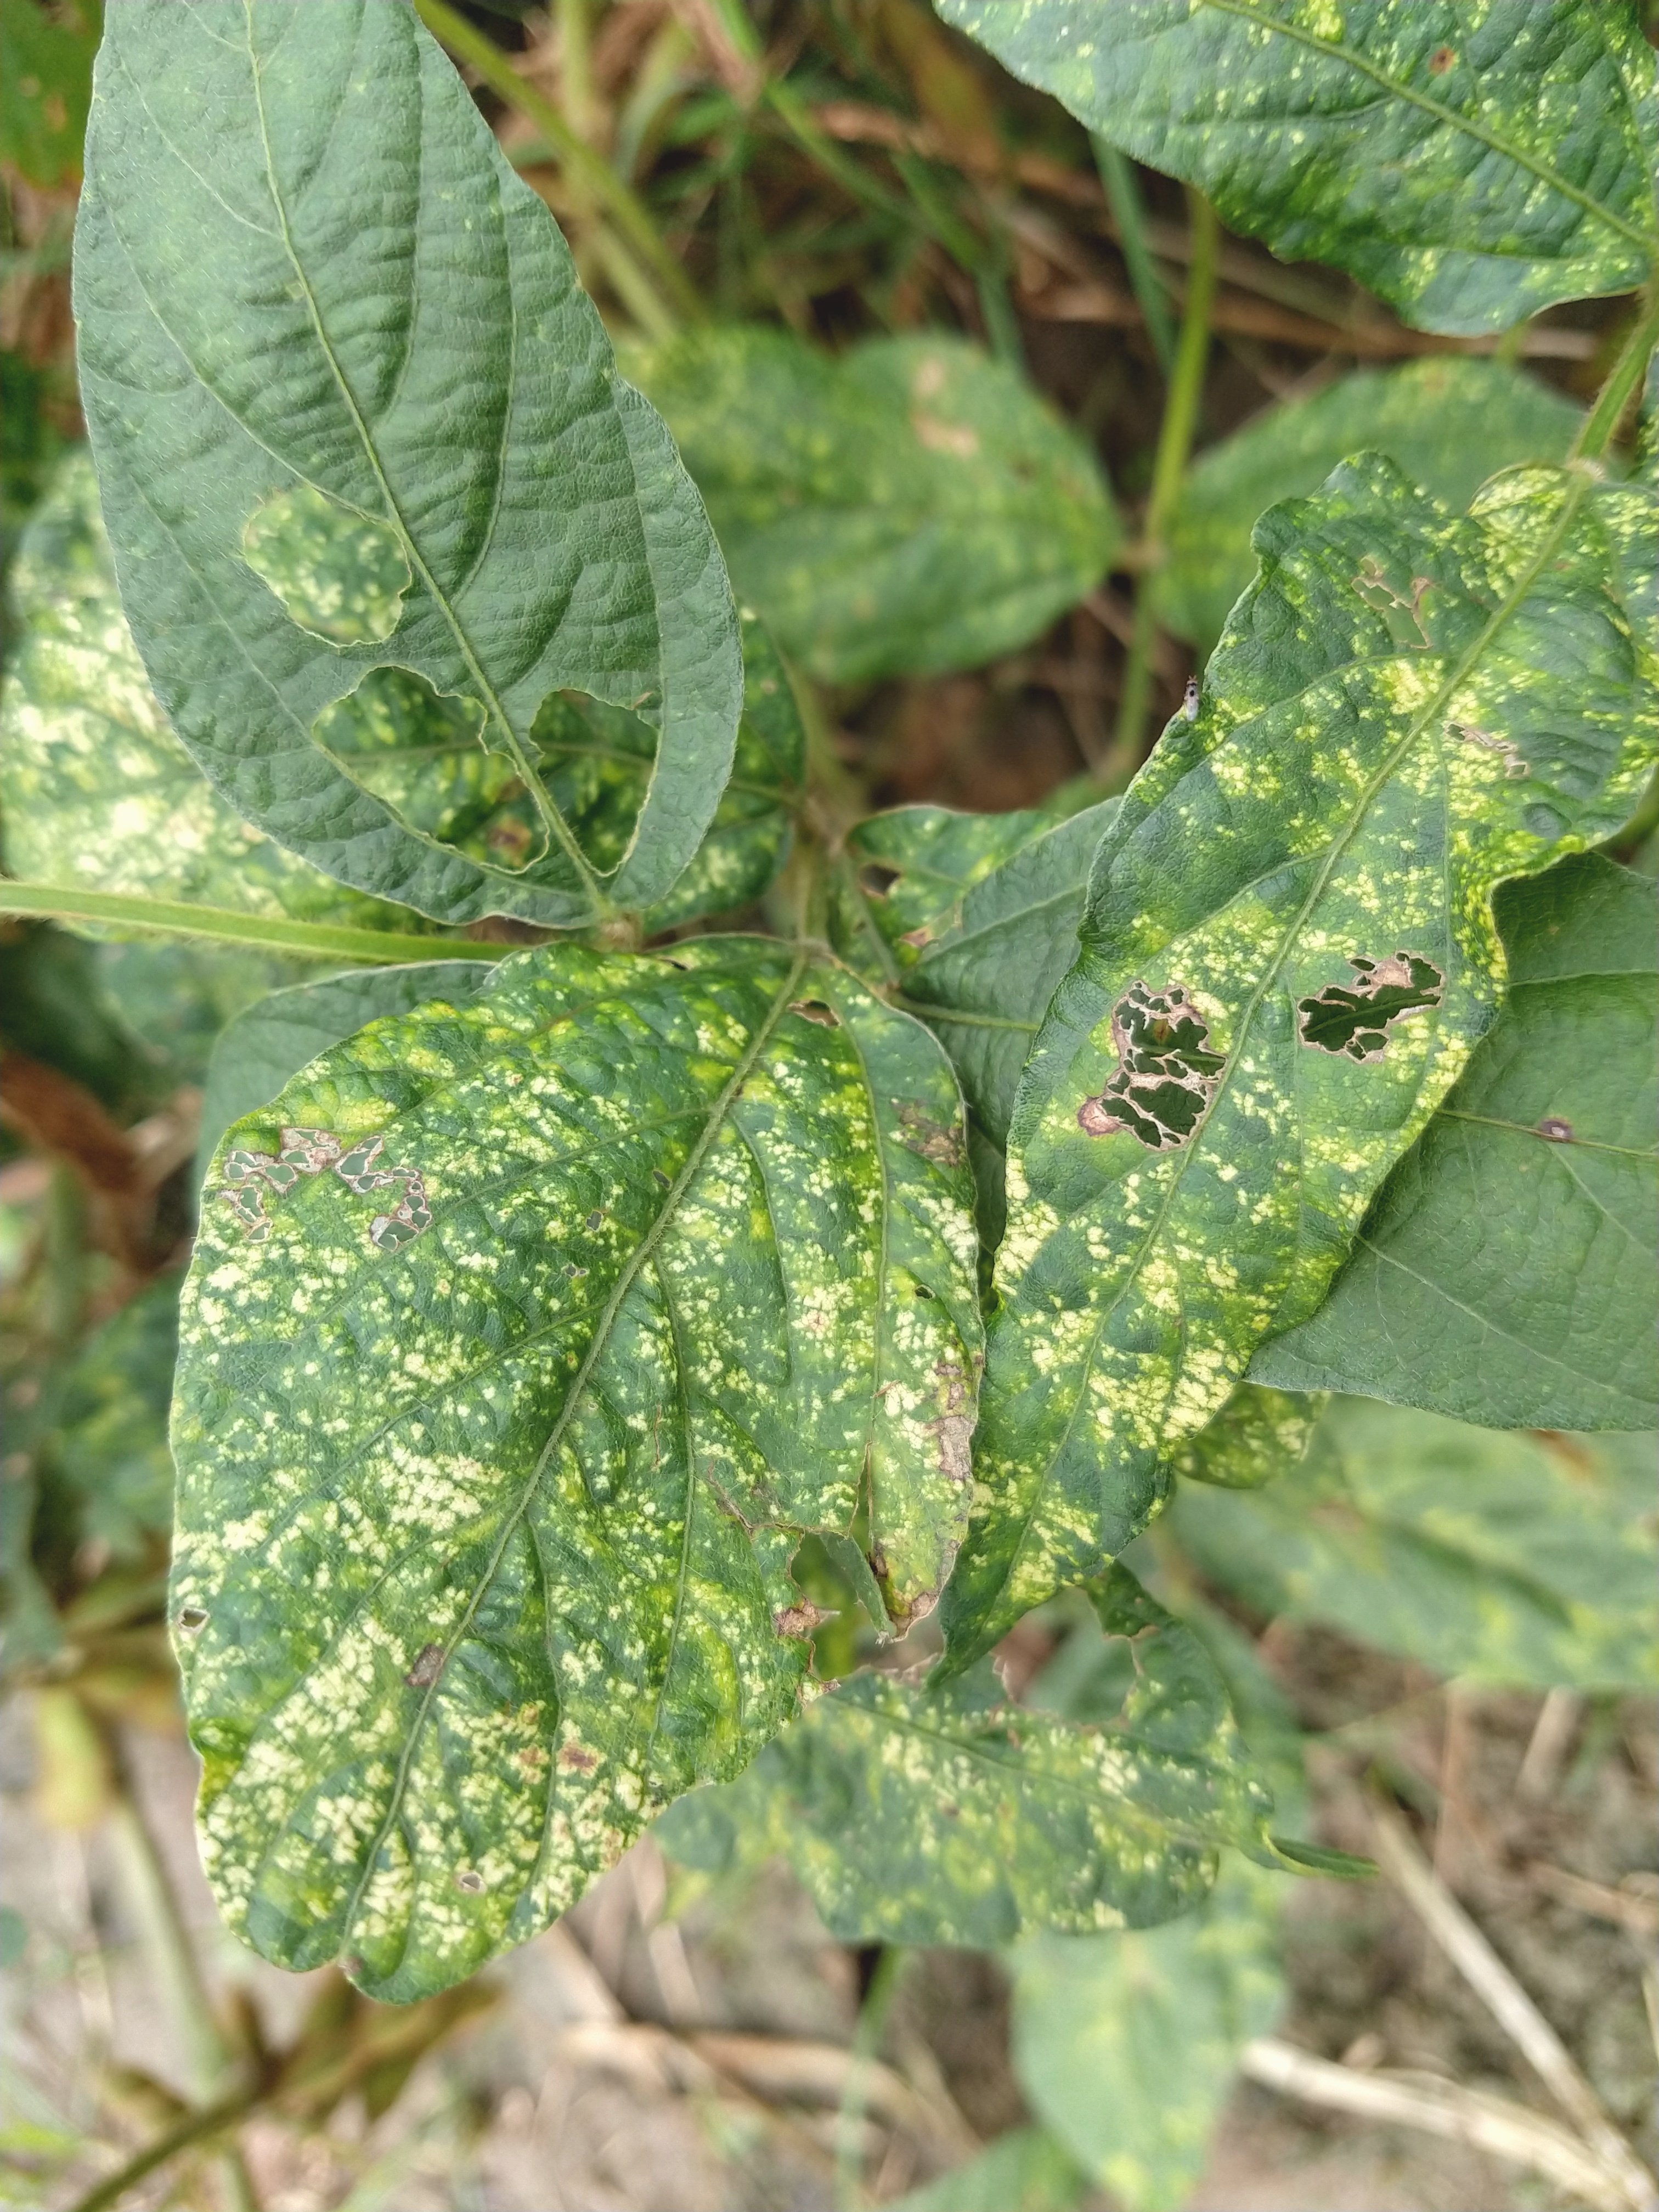
Label: Disease